Electricity sector in Canada

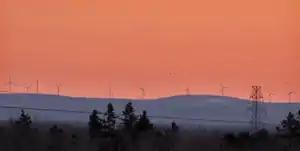
TransAlta's Kent Hills Wind Farm (2008), near Moncton. Renewable energy advocates believe New Brunswick can bolster its investments in wind power by using a community-based approach.

BC Hydro was created in 1961 when the government of British Columbia, under Premier W. A. C. Bennett, passed the BC Hydro Act. This act led to the amalgamation of BC Electric Company and the BC Power Commission, and the creation of the British Columbia Hydro and Power Authority (BCHPA). BC Hydro is the main electric distributor, serving 1.8 million customers in most areas, with the exception of the Kootenay region, where FortisBC, a subsidiary of Fortis Inc. directly provides electric service to 111,000 customers and supplies municipally owned utilities in the same area.